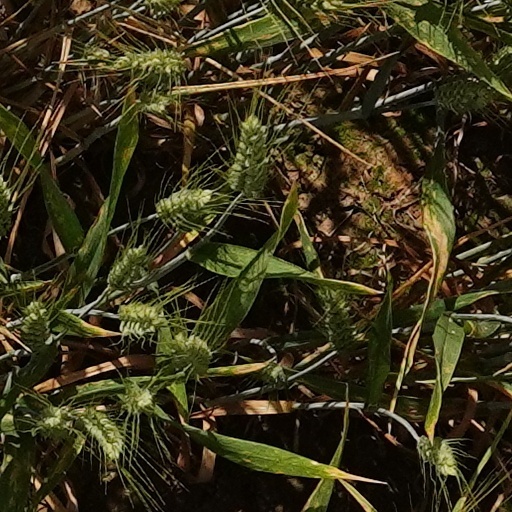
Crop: wheat